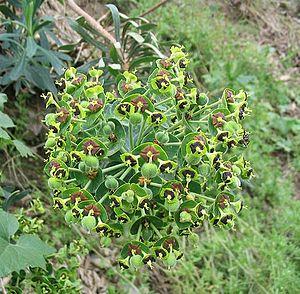
Les euphorbes, nom féminin, sont des plantes dicotylédones de la famille des Euphorbiacées. Elles possèdent des inflorescences particulières nommées cyathes, particularité que les euphorbes partagent seulement avec quelques genres voisins. Comme toutes les Euphorbiaceae, ce sont des plantes toxiques, qui possèdent un latex parfois très irritant. Il s'agit d'un genre extrêmement polymorphe, possédant des espèces aux tiges nues et plus ou moins fines et aux feuilles normalement développées et à développement rapide ; d'autres sont, à l'opposé, succulentes, similaires aux cactus, avec des feuilles souvent très réduites et possédant de puissantes épines ou non. Elles sont herbacées ou ligneuses selon les espèces.
En botanique, la garrigue est une formation végétale caractéristique des régions méditerranéennes, proche du maquis. Selon l'École agronomique de Montpellier, la garrigue est au calcaire ce que le maquis est aux terrains siliceux. L'École agronomique de Toulouse associe le terme de garrigue à l'étagement de végétation. Garrigue et maquis peuvent être réunis sous un même vocable : le matorral qui constitue une sère d'une succession régressive due au passage récurrent du feu, correspondant généralement à un écosystème forestier dégradé, parfois à un réembroussaillement d'anciennes pâtures ou de terres cultivées laissées à l'abandon.